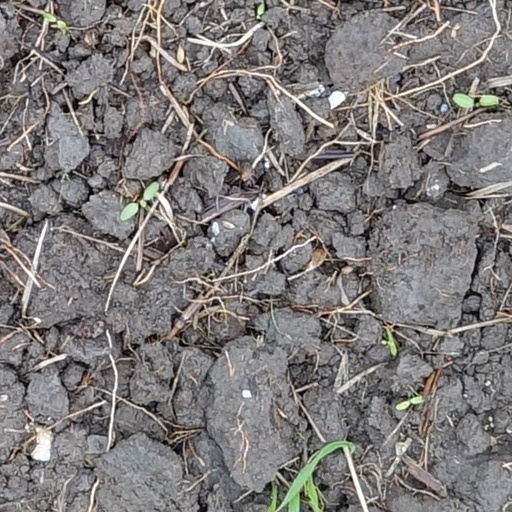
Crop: wheat